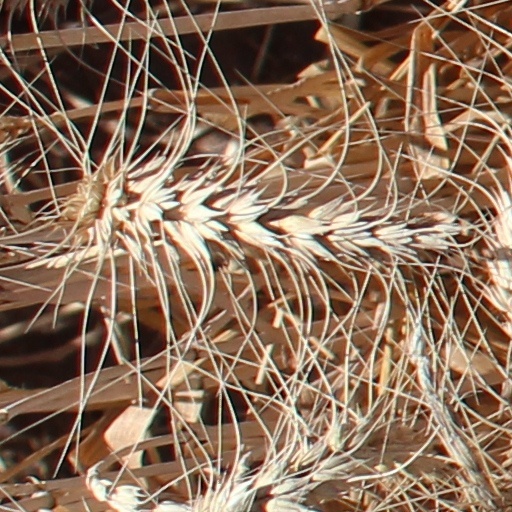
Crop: wheat